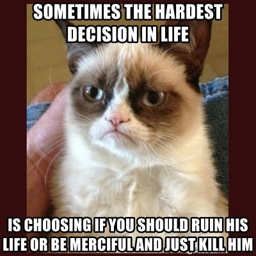
tard pedigreed animal - sometimes the hardest decision in life is choosing if you should ruin his life or be merciful and just kill him